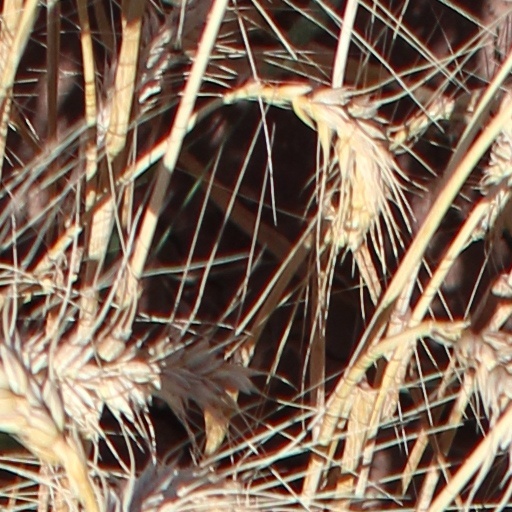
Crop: wheat